Melbourne Airport

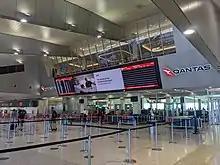
Terminal 1 departures

Terminal 1 hosts domestic and regional services for Qantas Group airlines, Qantas and QantasLink (which is located to the northern end of the building). Check-in, security, a food court and the entrance to the Qantas Lounge Precinct are located on the first floor, while baggage claim is located on the ground floor. The terminal has 16 parking bays served by aerobridges; 12 are served by single aerobridges whilst four are served by double aerobridges. There are another five non-aerobridge gates, which are used by QantasLink.